Closing milestones of the Nasdaq Composite

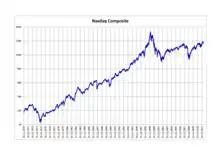
Nasdaq Composite 1970–2012

The following is a list of the milestone closing levels of the Nasdaq Composite. Threshold for milestones is as follows: 10-point increments are used up to the 500-point level; 20 to 1,000; 50 to 3,000; 100 to 10,000; 200 to 20,000; and 500-point increments thereafter. Bold formatting is applied to every five milestones, excluding peaks.